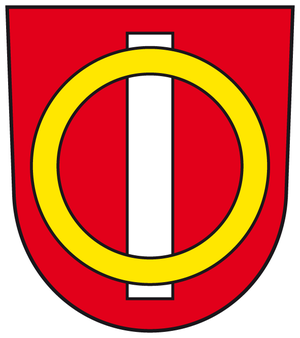
Offenbach an der Queich est une municipalité et chef-lieu de la Verbandsgemeinde Offenbach an der Queich, dans l'arrondissement de la Route-du-Vin-du-Sud, en Rhénanie-Palatinat, dans l'ouest de l'Allemagne.